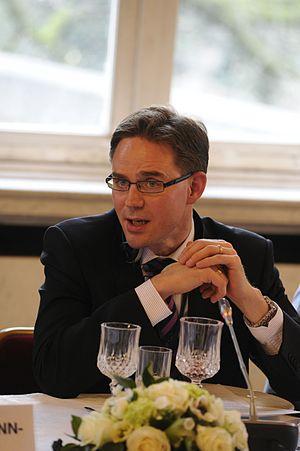
Jyrki Tapani Katainen, né le 14 octobre 1971 à Siilinjärvi, est un homme d'État finlandais membre du Parti de la coalition nationale. Il est Premier ministre du 22 juin 2011 au 24 juin 2014. En juillet 2014, il est nommé commissaire européen aux Affaires économiques et monétaires.